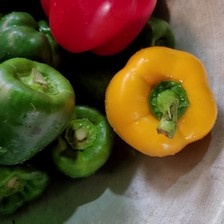
Label: capsicum